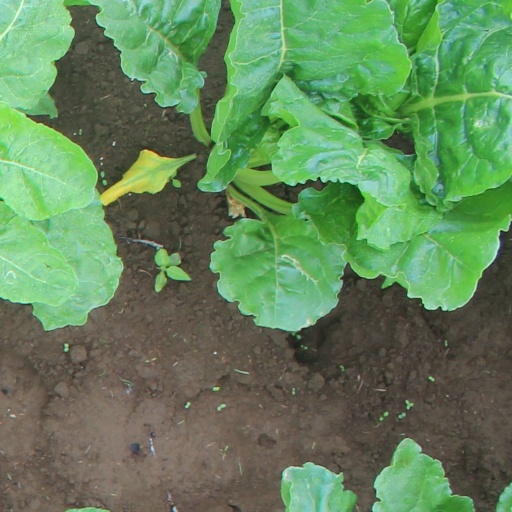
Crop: sugar beet